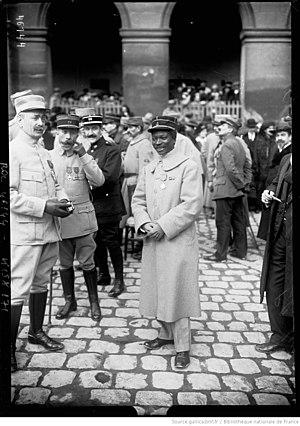
Mohammad Dinah Salifou Camara, né vers 1830 à Sogoboli et mort le 21 octobre 1897 à saint-louis, est le dernier roi des Nalous, un peuple de Guinée. Il est souvent présenté comme l'une des grandes figures de la résistance à la pénétration coloniale en Afrique subsaharienne, mais doit aussi une certaine notoriété à sa participation remarquée à l'Exposition universelle de 1889 à Paris. À la fin de sa vie il fut exilé à Saint-Louis-du-Sénégal, assigné à résidence où il mourut, dans la misère. Dinah Salifou était titulaire de la Légion d'honneur.